Embassy of Germany, Ottawa

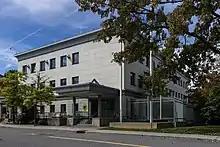

The Embassy of Germany in Ottawa is located on Waverley Street, off Queen Elizabeth Driveway, in the Golden Triangle neighbourhood of the Canadian capital of Ottawa. The official residence of the Ambassador is in Rockcliffe Park. The current Ambassador to Canada from Germany is Sabine Sparwasser.